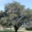
Label: oak_tree